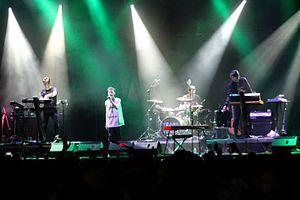
Years and Years est un groupe de musique britannique formé à Londres en 2010. Le trio est composé d'Olly Alexander au chant et au clavier, de Mikey Goldsworthy à la basse et d'Emre Turkmen au synthétiseur. Le groupe est principalement connu pour leur single King sorti en février 2015. Au mois de mars de la même année, le groupe est vainqueur du BBC Sound of 2015.